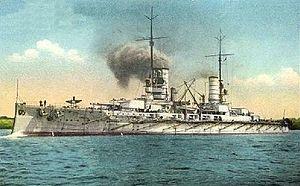
Le SMS Kaiserin est un cuirassé de la marine impériale allemande appartenant à la classe Kaiser. Il a été construit par le chantier naval Howaldtswerke de Kiel et lancé le 11 novembre 1911.